List of birds of North America

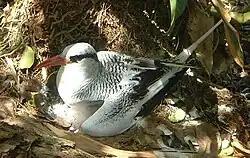
Red-billed tropicbird; a few breed on Swan Cay off the Caribbean coast.

Order: CharadriiformesFamily: Stercorariidae